Vera Barstow

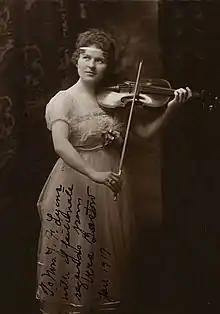
Vera Barstow in 1917.

Vera Barstow (June 3, 1891 – June 10, 1975) was an American violinist and teacher. She made a three-month tour playing for troops in France during World War I.